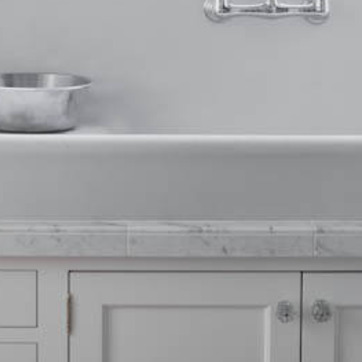
Material: ceramic